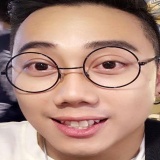
diễn viên Ginô Tống